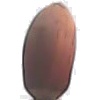
Label: Hazelnut 1